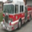
Label: truck